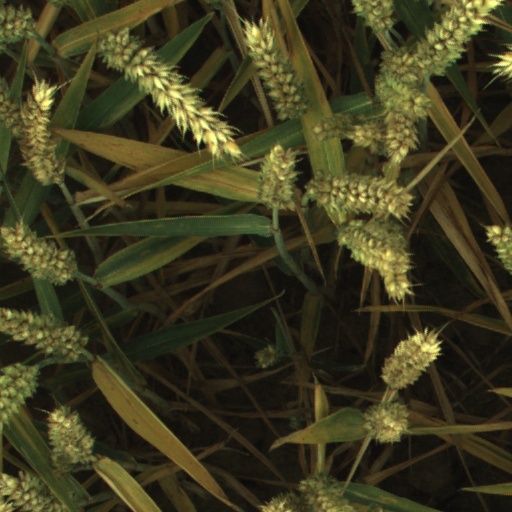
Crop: wheat